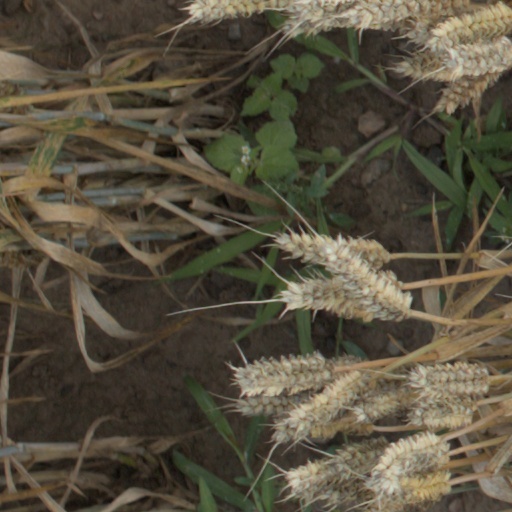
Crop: wheat